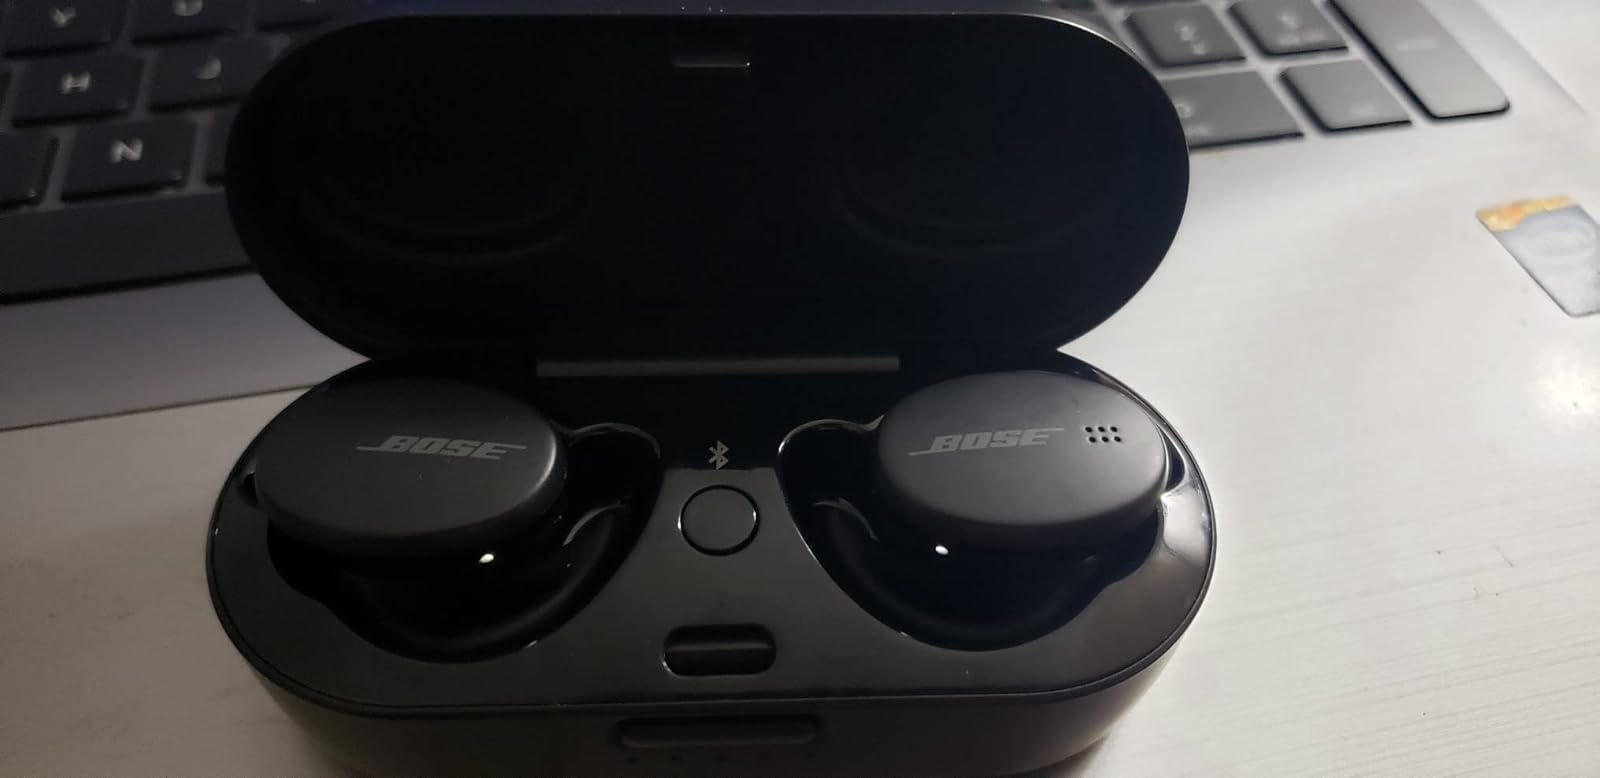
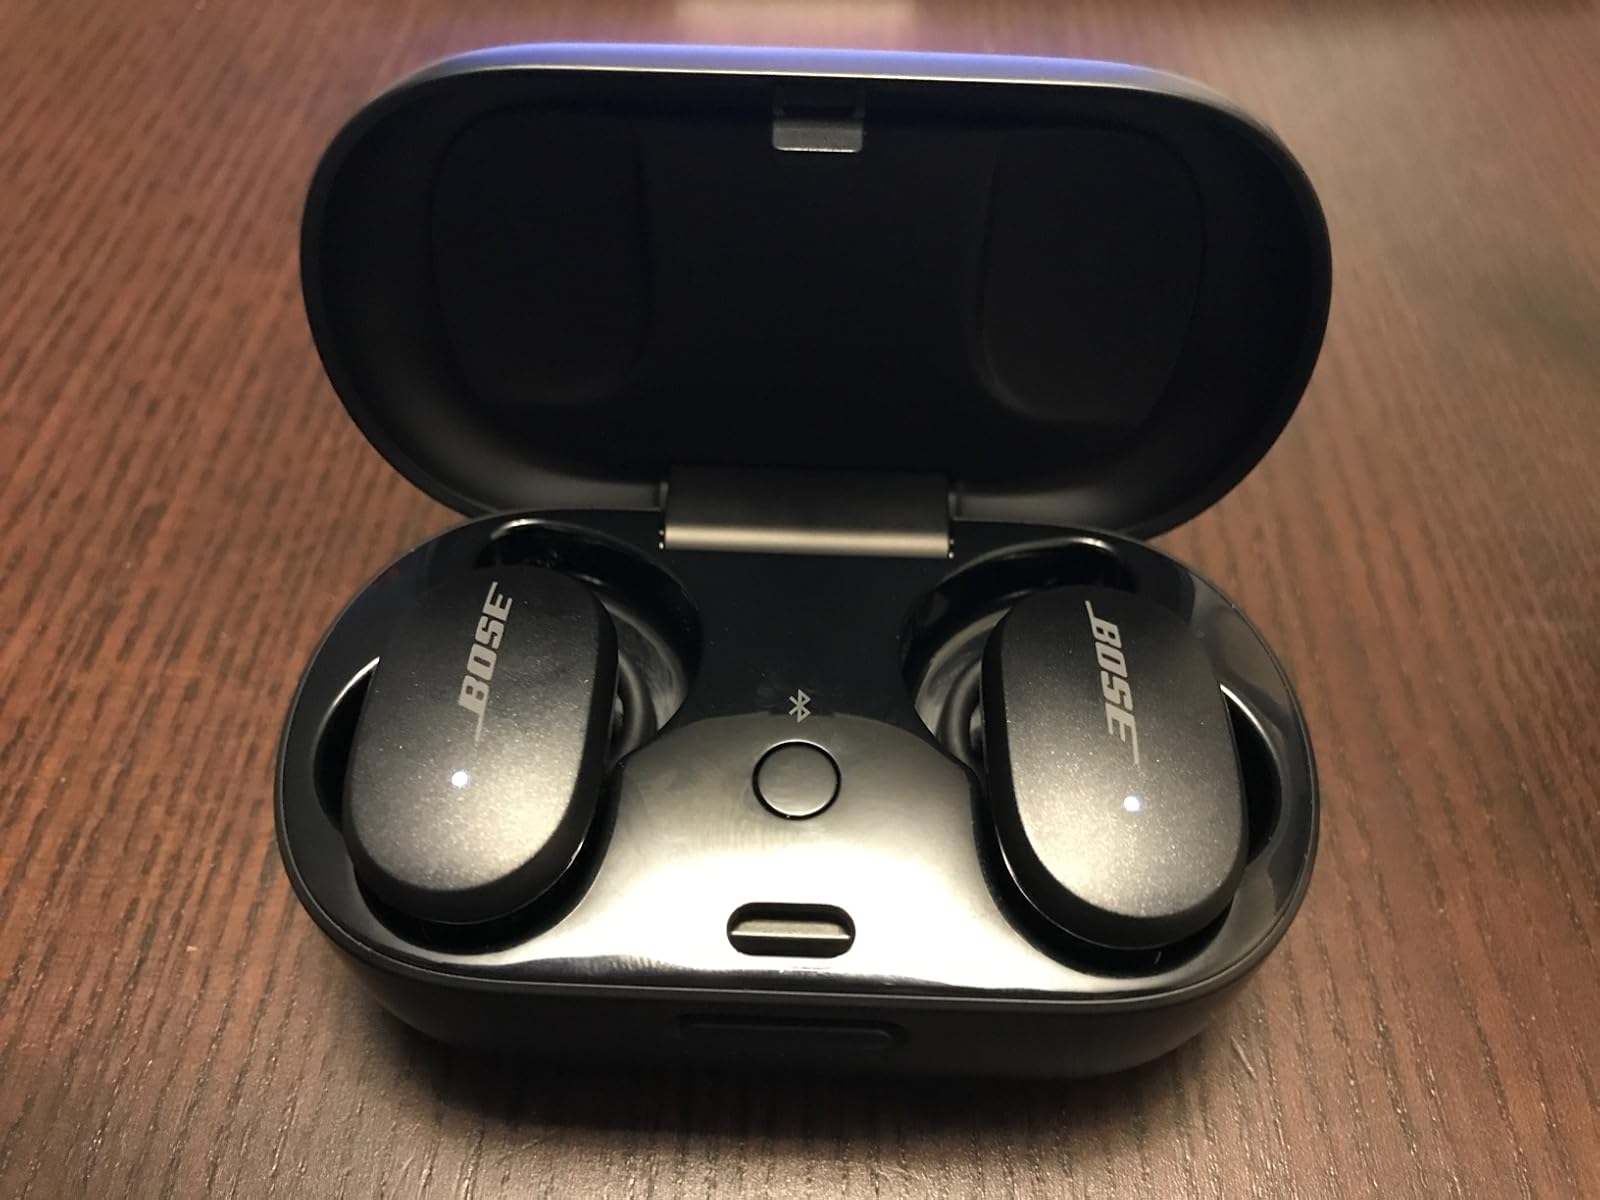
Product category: earbuds
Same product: no